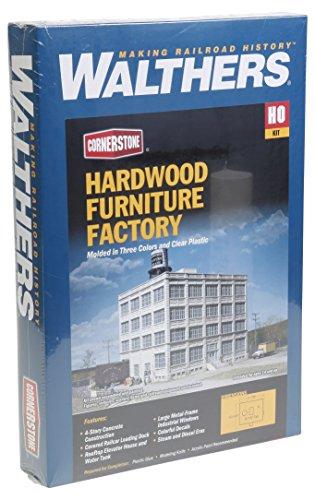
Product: Walthers Cornerstone HO Scale Hardwood Furniture Factory Structure Kit
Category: Toys & Games | Hobbies | Trains & Accessories | Accessories | Buildings & Structures
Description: Authentic architectural trim.
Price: $49.99